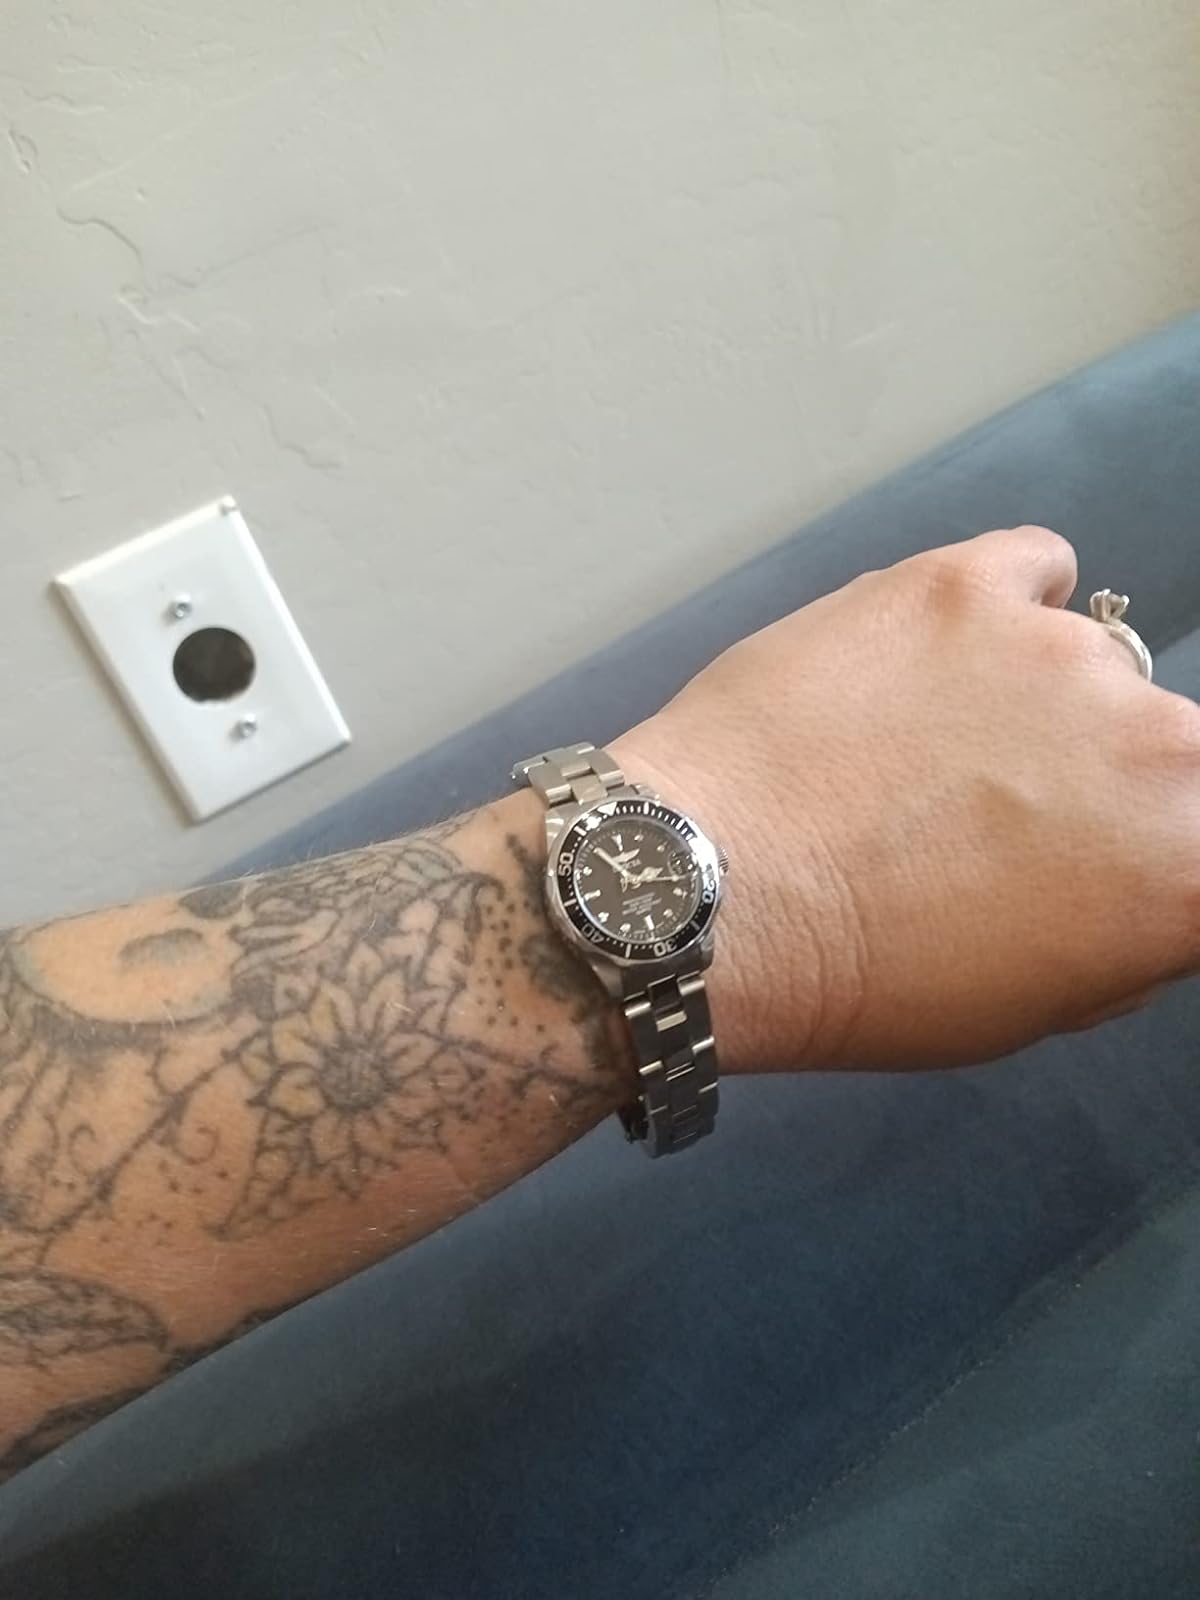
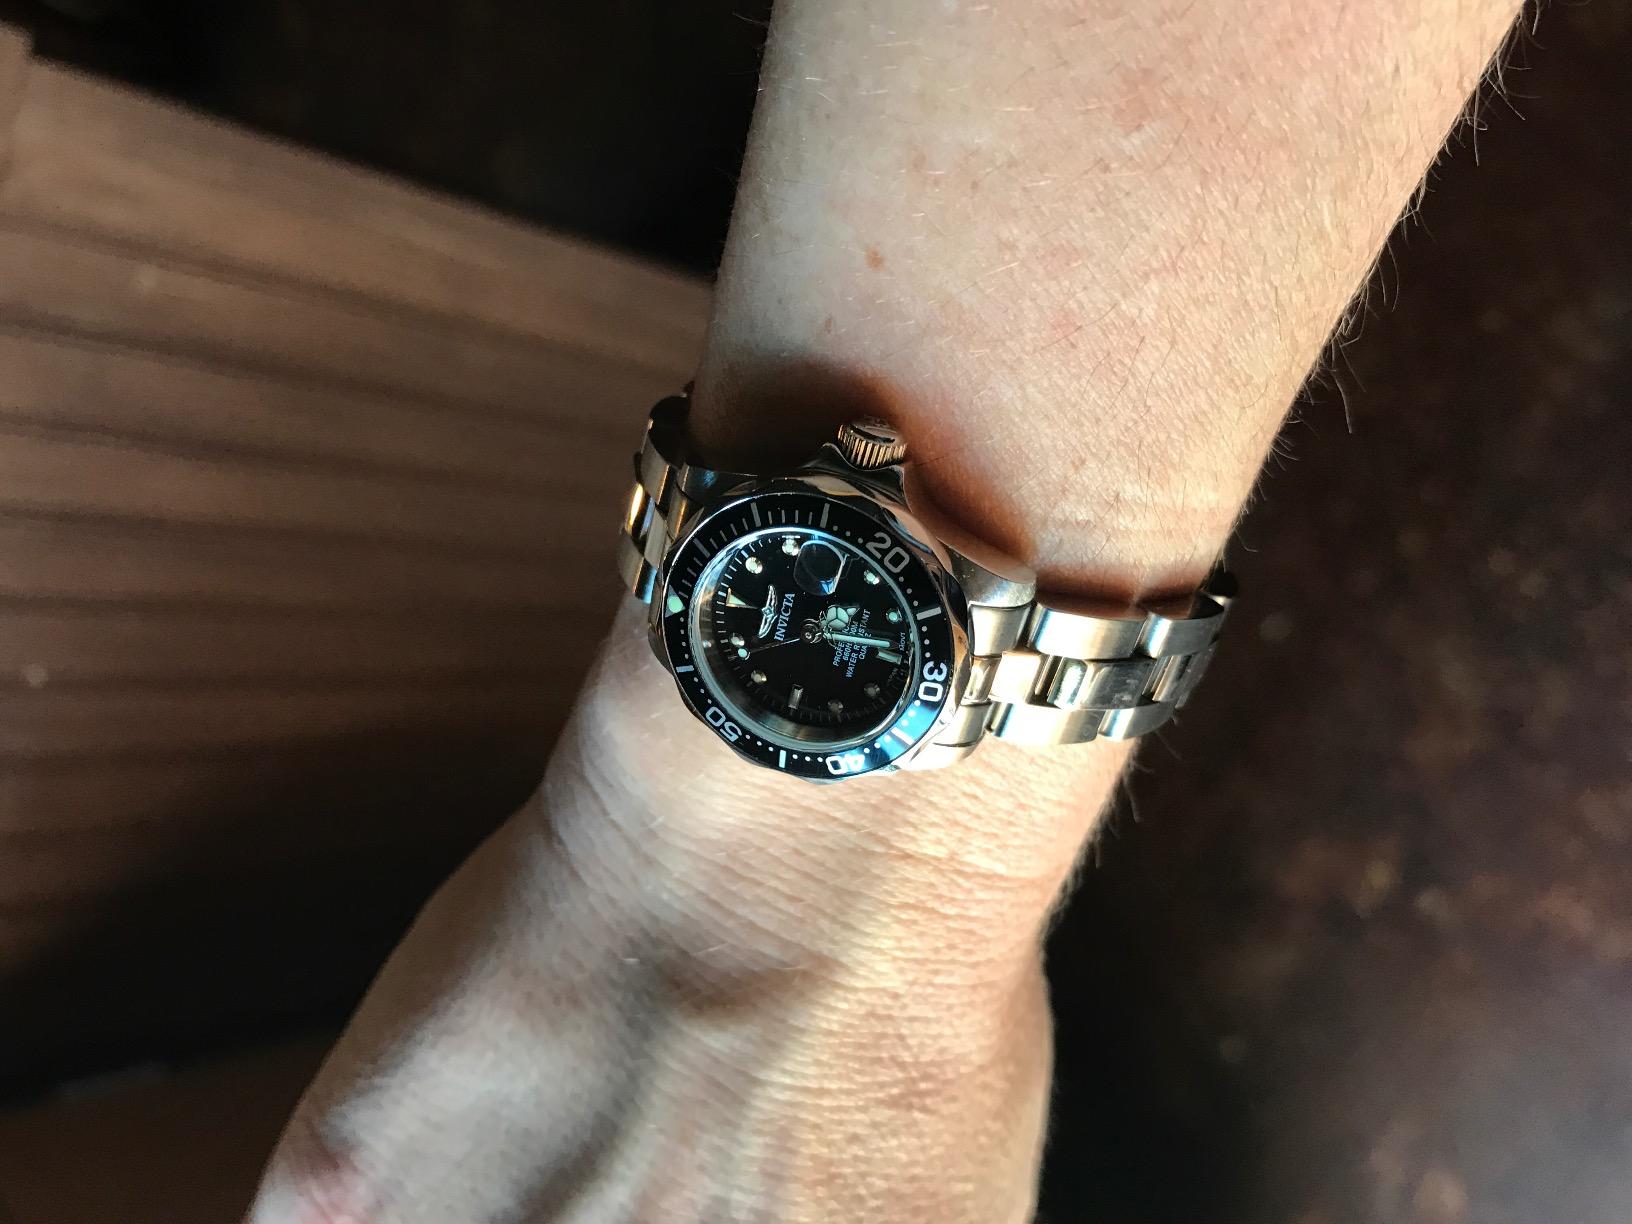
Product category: accessories_watch
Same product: yes